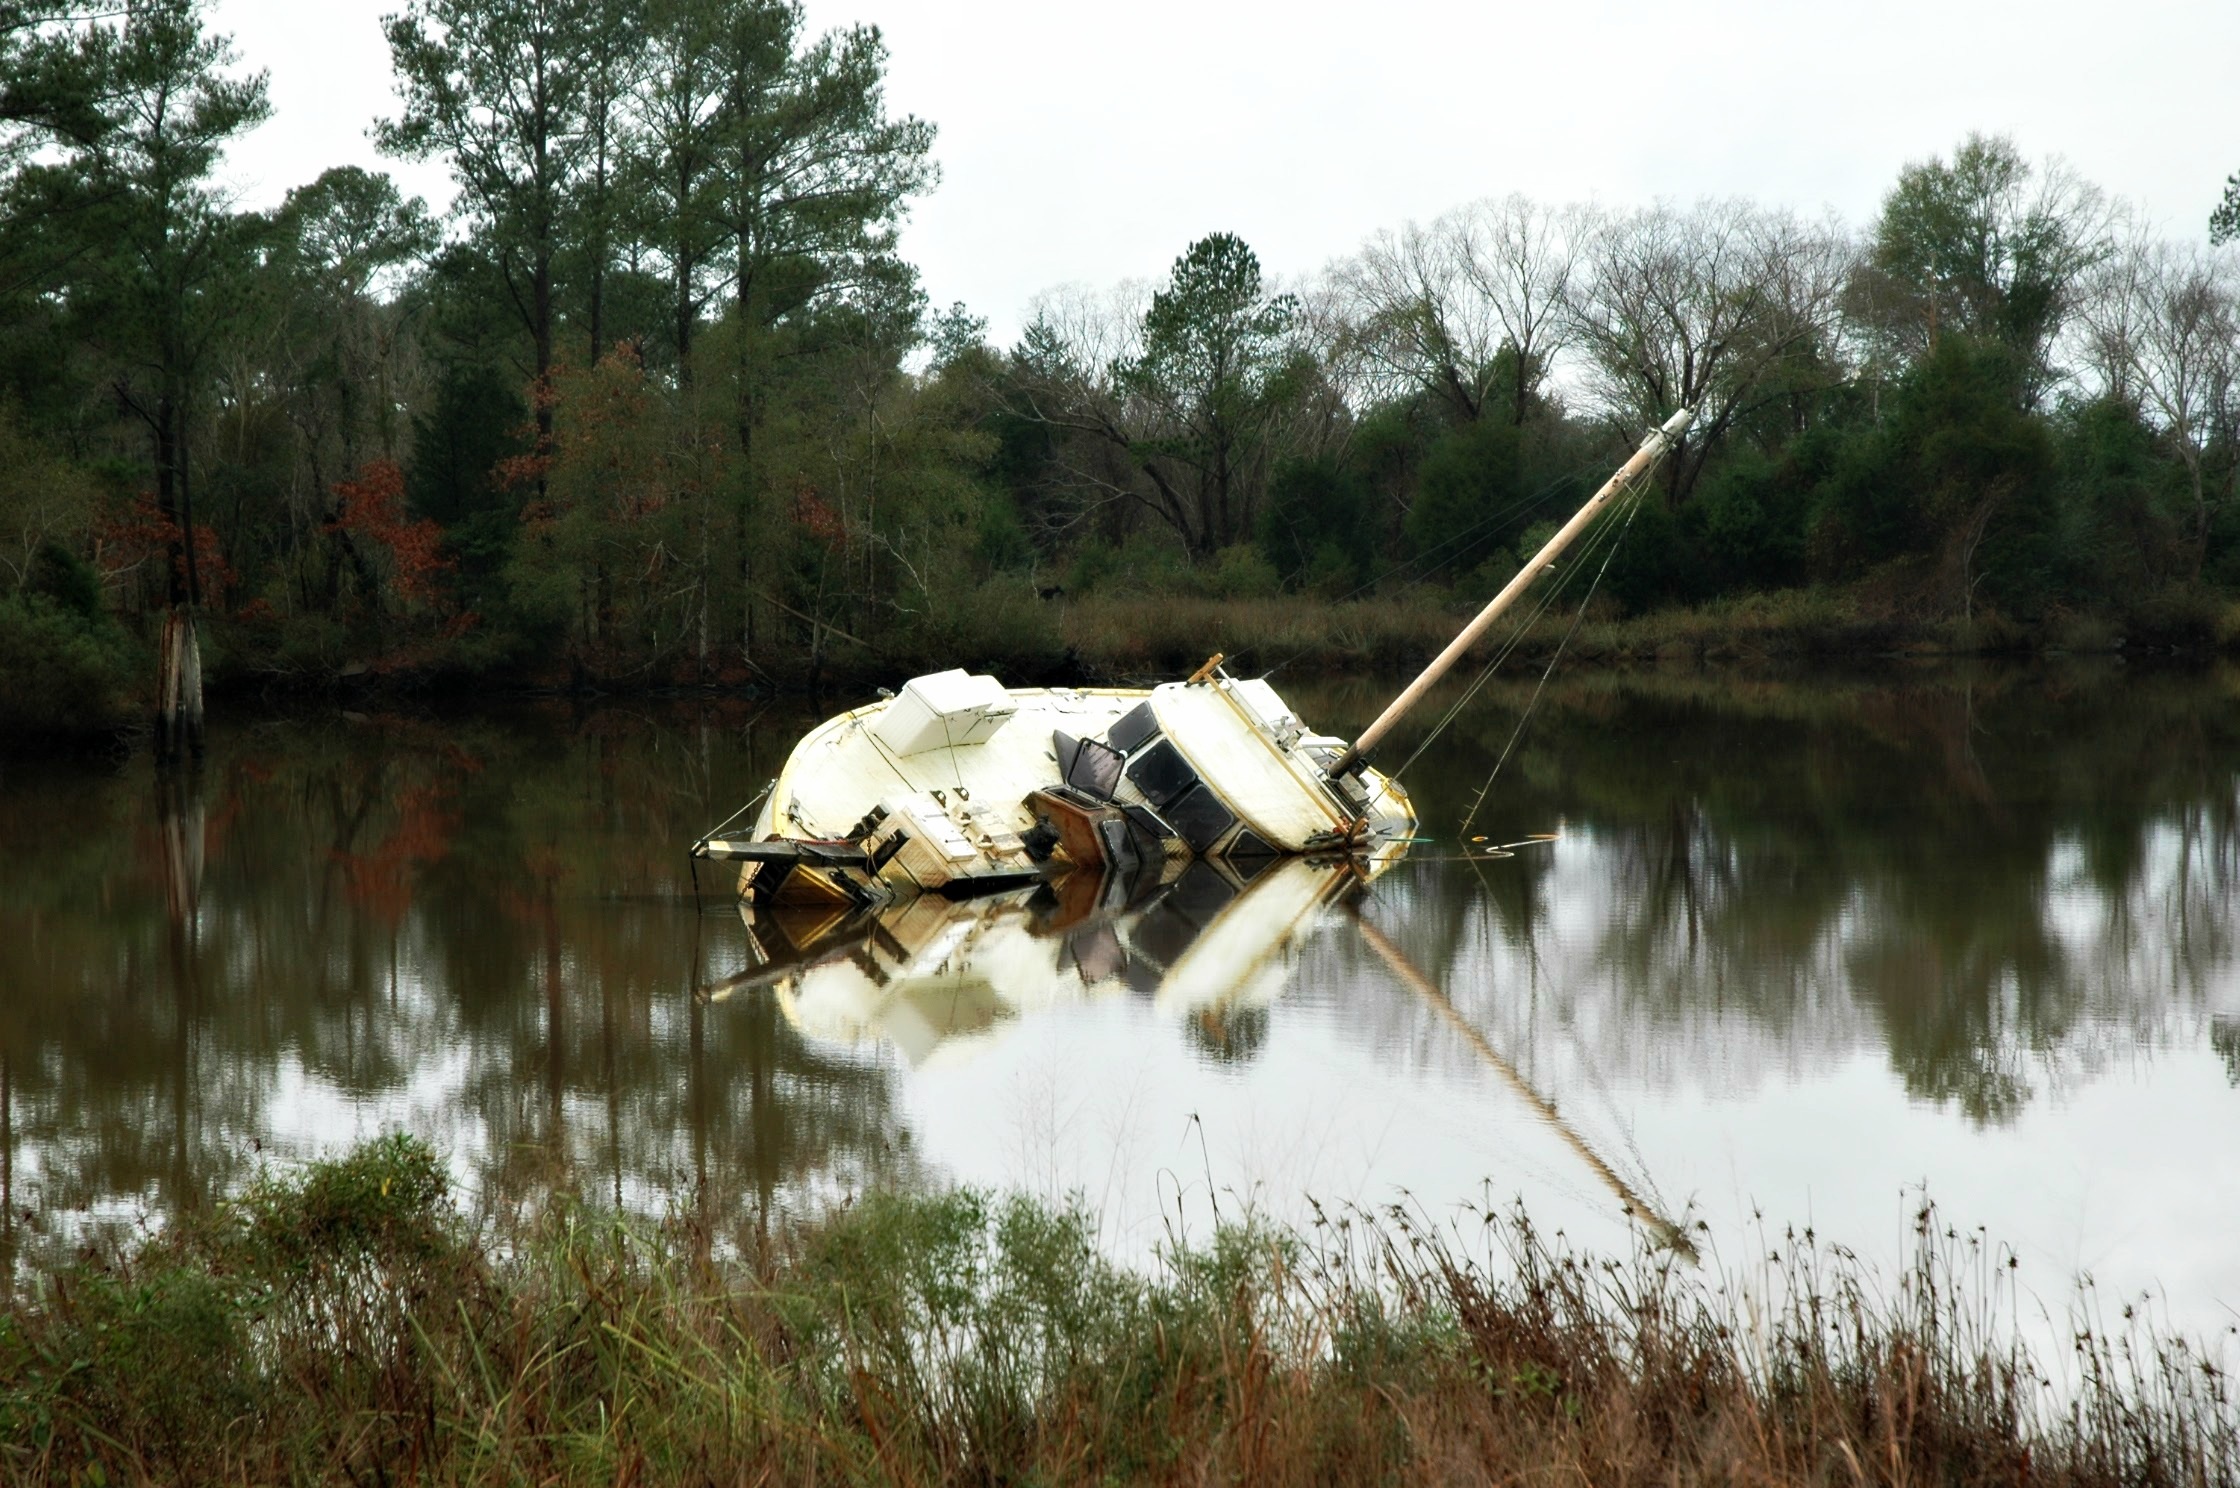
tree, water, nature, wilderness, boat, lake, river, pond, wildlife, reflection, vehicle, waterway, wetland, sunken, rural area